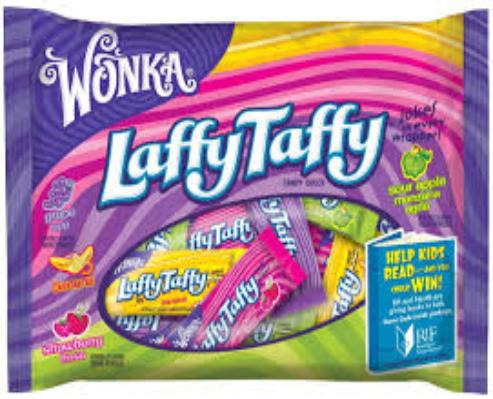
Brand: Laffy Taffy
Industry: Food